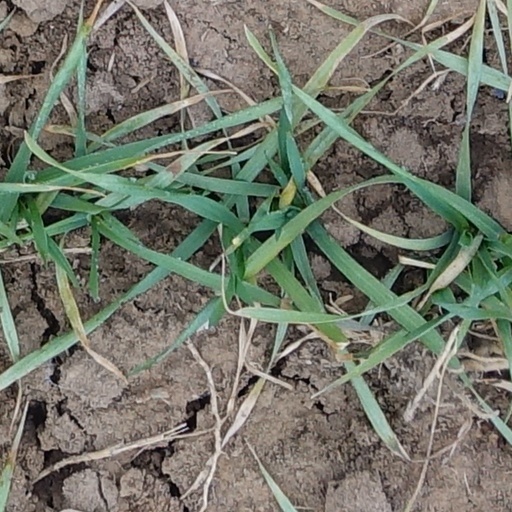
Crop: wheat